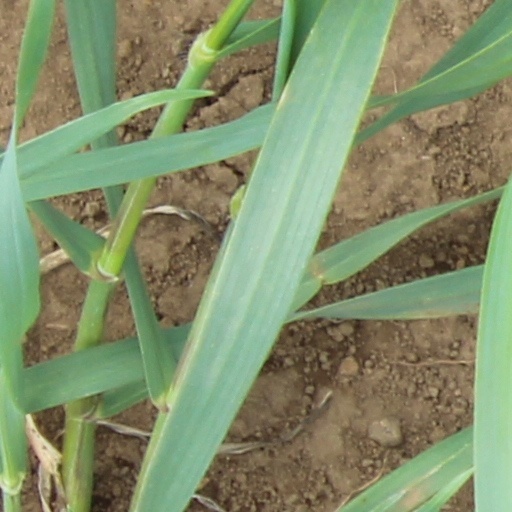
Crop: wheat